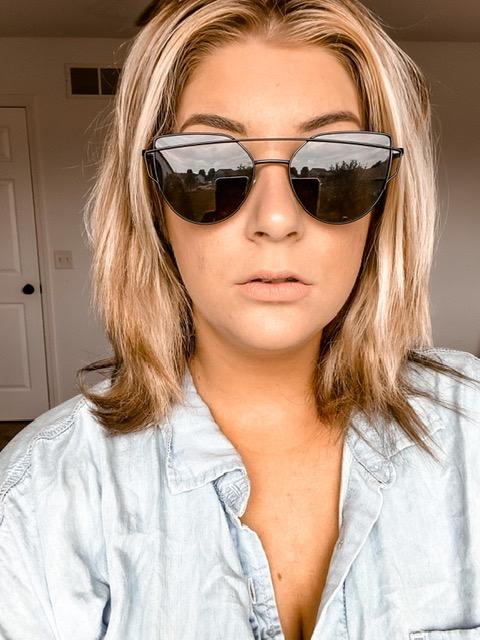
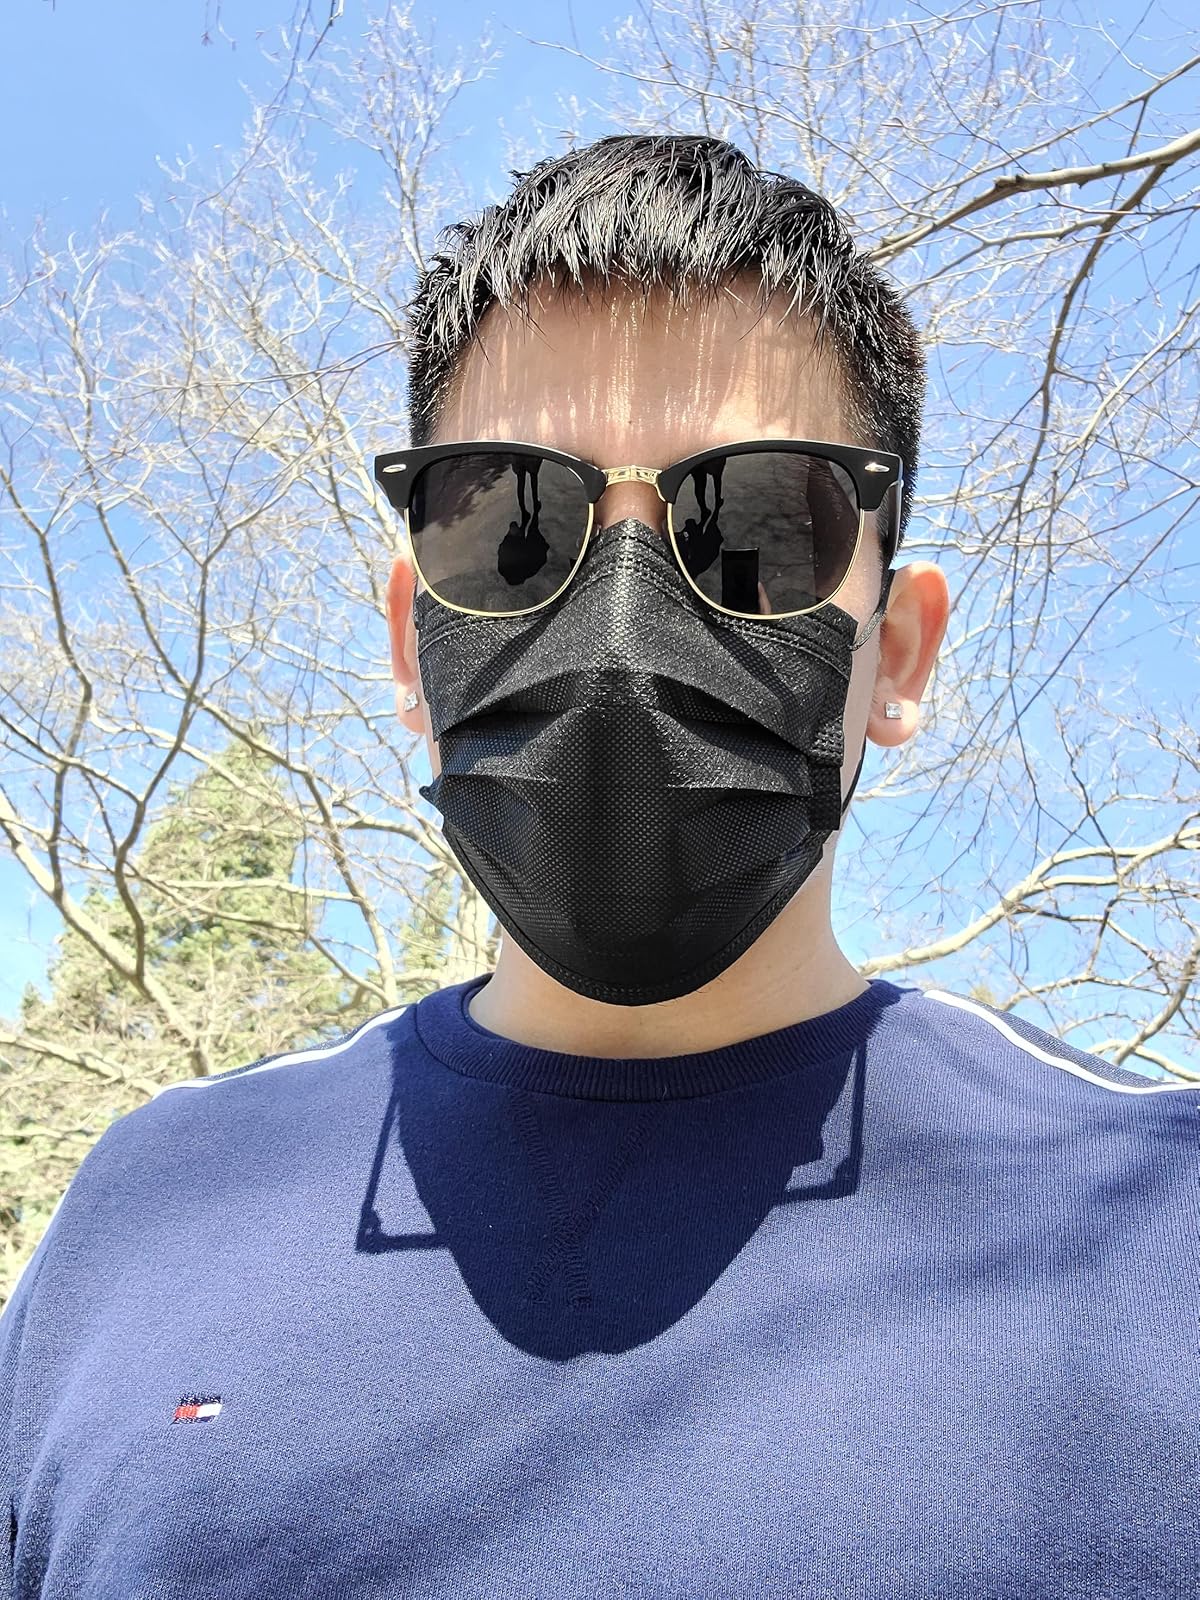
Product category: accessories_sunglasses
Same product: no